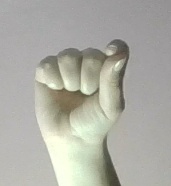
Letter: fa